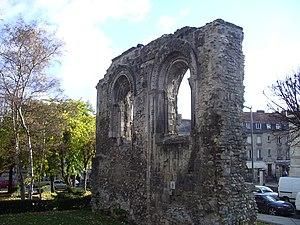
Cet article recense les monuments historiques français classés en 1913.
Cet article recense les monuments historiques de Soissons, en France.